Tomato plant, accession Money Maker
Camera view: tilt-top (135 deg); turntable rotation: 60 degrees
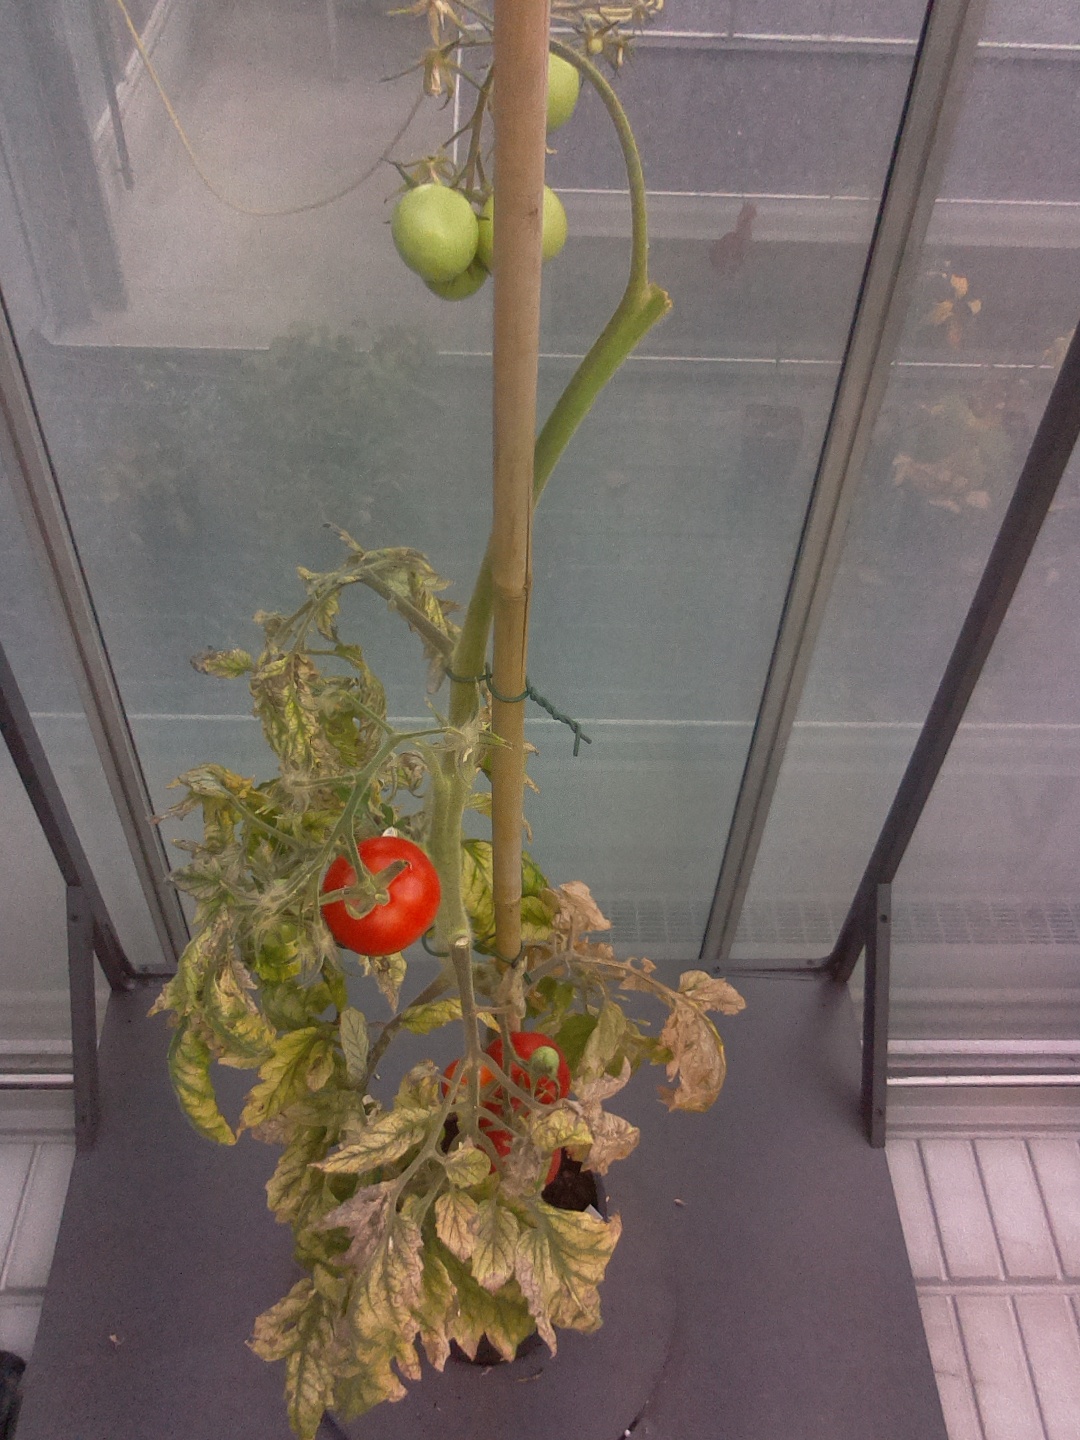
BBCH growth stage 85: 50%-60% of fruits show typical fully ripe color